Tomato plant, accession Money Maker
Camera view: bottom (45 deg); turntable rotation: 270 degrees
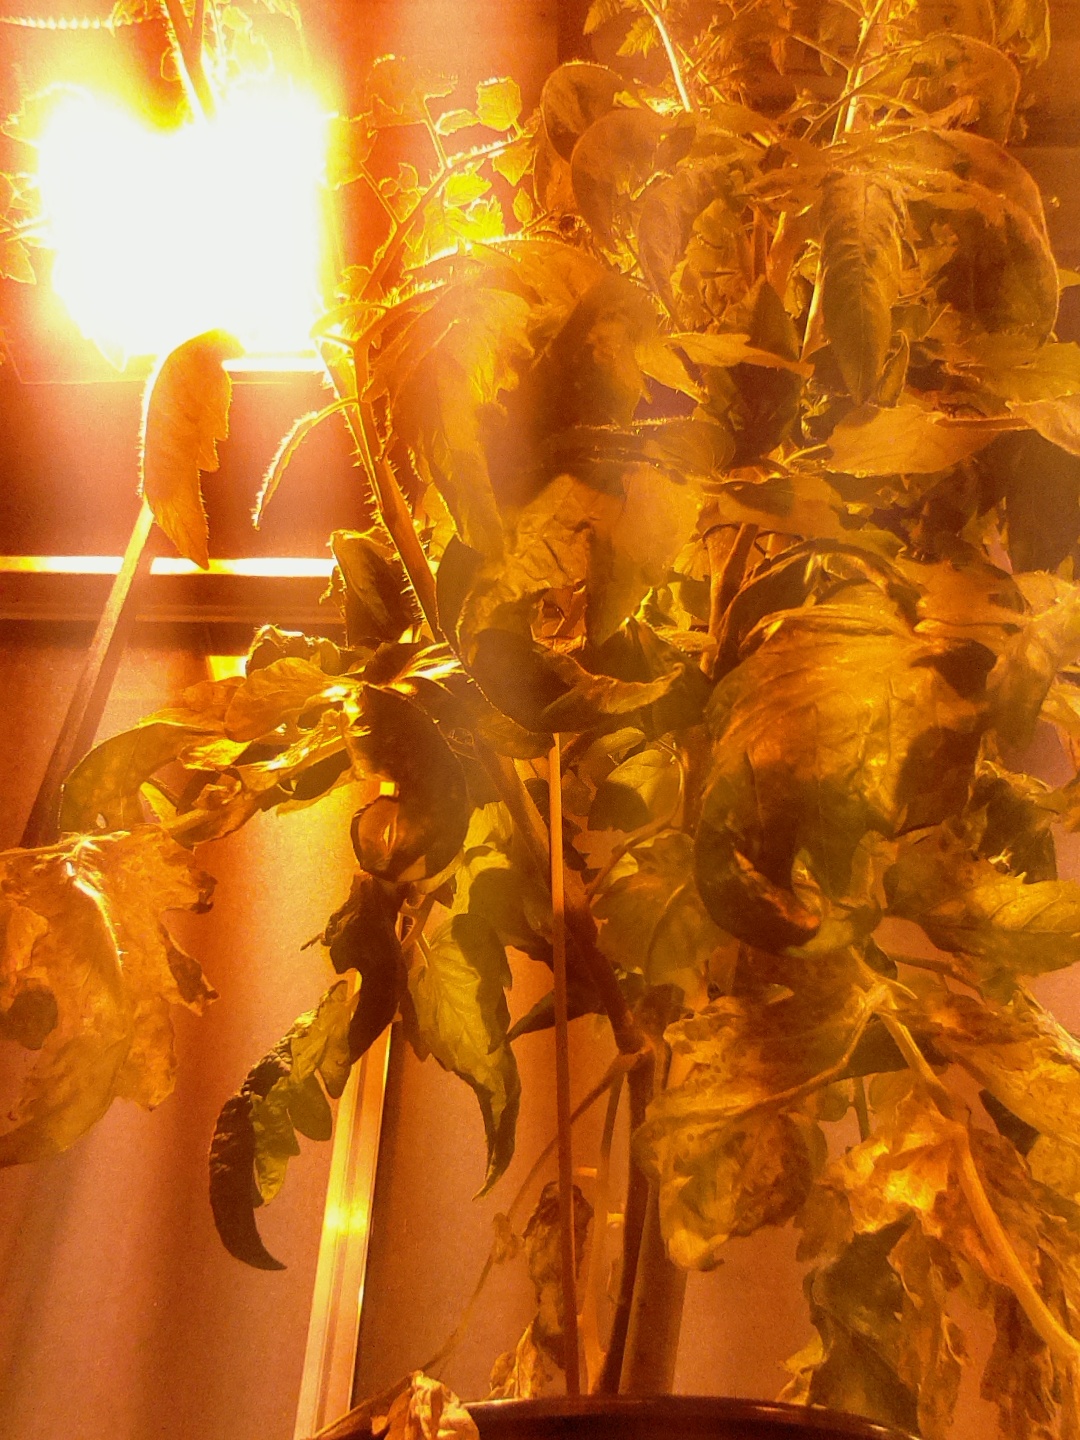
BBCH growth stage 72: 20%-30% of final fruit size